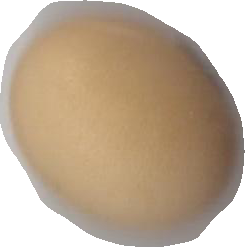
Variety: Anjasmoro